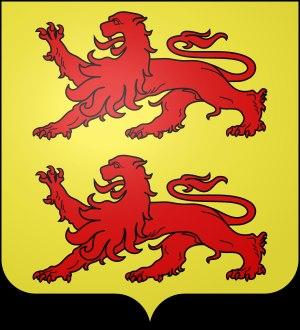
Cet article traite de l'histoire de Chabanais, commune française de Charente limousine située sur la route entre Angoulême et Limoges à l'endroit où celle-ci traverse la Vienne. Cette histoire remonte au Moyen Âge.